Rice University

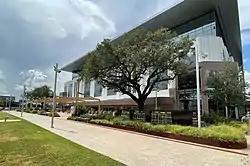
The Ion building under construction in the Rice Innovation District

Roughly three-quarters of Rice's undergraduate population lives on campus. Housing is divided among eleven residential colleges. The colleges are named for university historical figures and benefactor. Five colleges, McMurtry, Duncan, Martel, Jones, and Brown are located on the north side of campus, across from the "South Colleges", Baker, Will Rice, Lovett, Hanszen, Sid Richardson, and Wiess, on the other side of the Academic Quadrangle. Of the eleven colleges, Baker is the oldest, originally built in 1912, and the twin Duncan and McMurtry colleges are the newest, and opened for the first time for the 2009–10 school year. Will Rice, Baker, and Lovett colleges are undergoing renovation to expand their dining facilities as well as the number of rooms available for students.